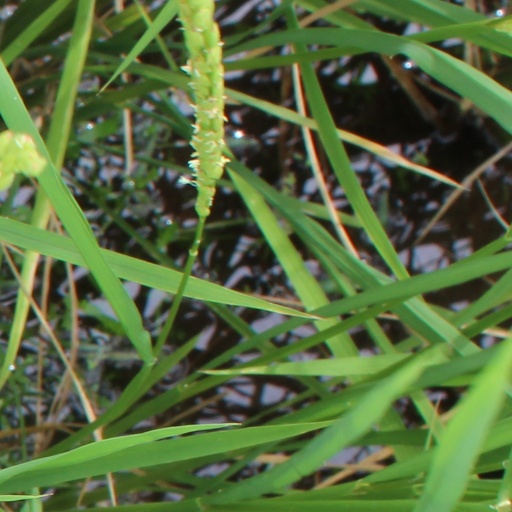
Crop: rice